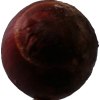
Label: red_onion